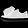
Label: Sneaker